James Townley (Methodist)

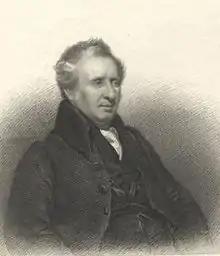

James Townley (1774–1833) was a Wesleyan minister and author of numerous books.